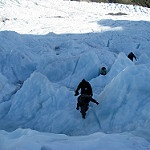
Label: glacier